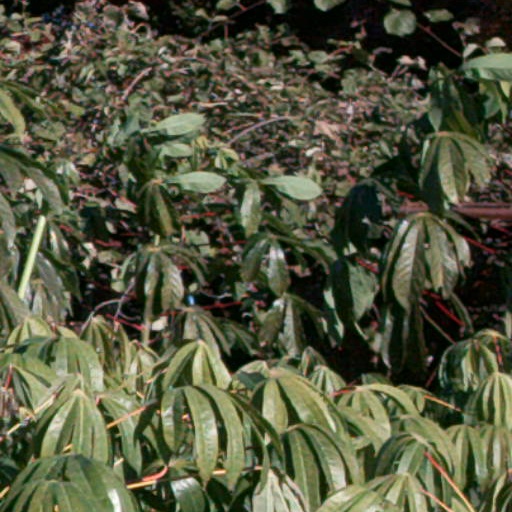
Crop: cassava